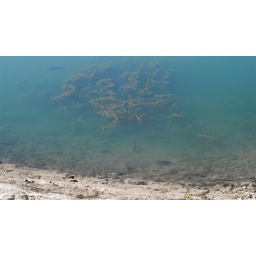
Big fish in the lake